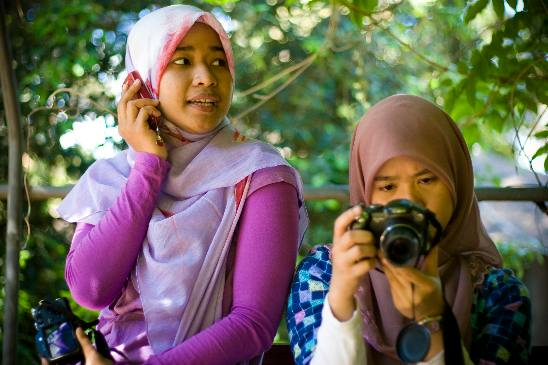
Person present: Yes